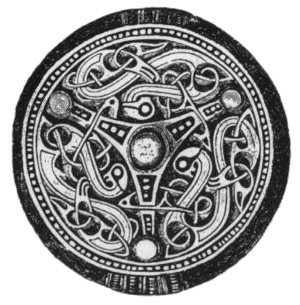
Broastil / Billeder og genstande
Broastilen eller Osebergstilen er en nordisk kunst- eller kunsthåndværkerstil fra sidste halvdel af 8. århundrede til første halvdel af 9. århundrede. Genstande, der er udsmykket i denne stilart, stammer fra de sidste årtier i germansk jernalder til de første i vikingetiden. Kategoriseringen er foretaget på baggrund af en klassificering af arkæologiske fund og er opkaldt efter fundlokaliten Broa på Gotland og de meget rige gravfund i Osebergskibet fra 830’erne. Tidligere blev Oseberg regnet for en selvstændig stil.